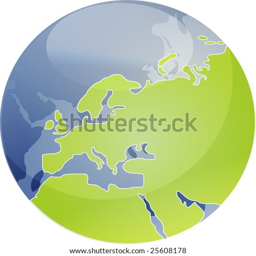
map on a spherical globe , cartographical illustration